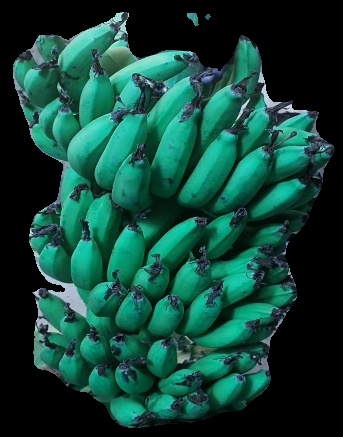
Variety: pachbale
Grade: grade3